Elias Durand

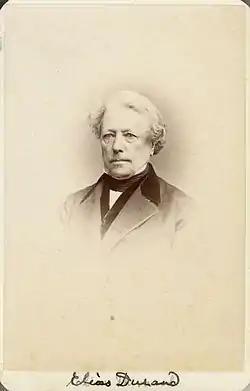
Elias Durand by Frederick Gutekunst

Elias Durand (January 25, 1794 – August 15, 1873), born Élie Magloire Durand, was an American pharmacist and botanist. He was born in France.